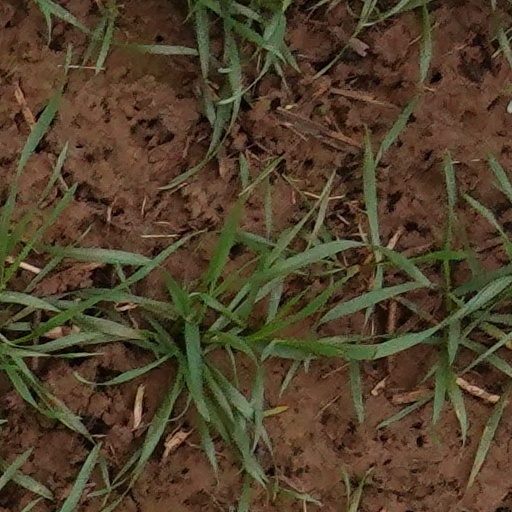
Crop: wheat